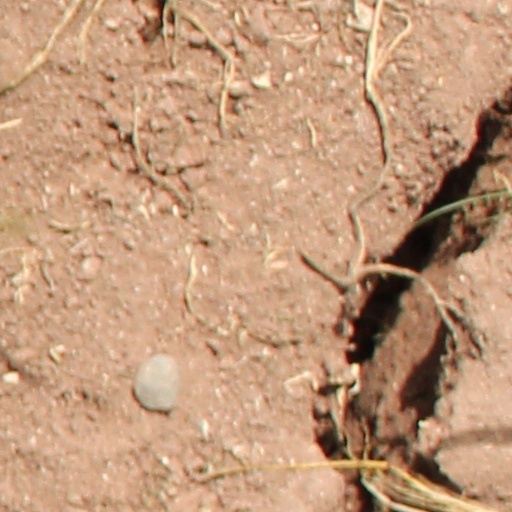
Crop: wheat